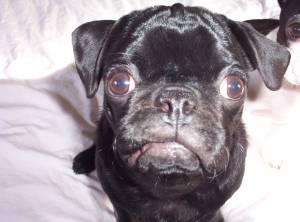
Breed: pug